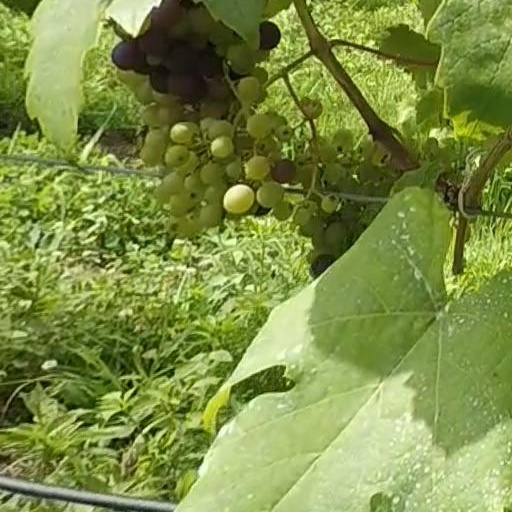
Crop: grape